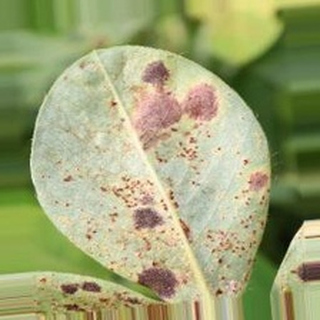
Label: groundnut_rust